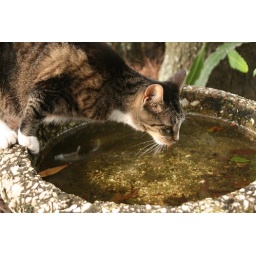
Martin was drinking from the neighbor's bird bath when I got home so I walked over with my camera